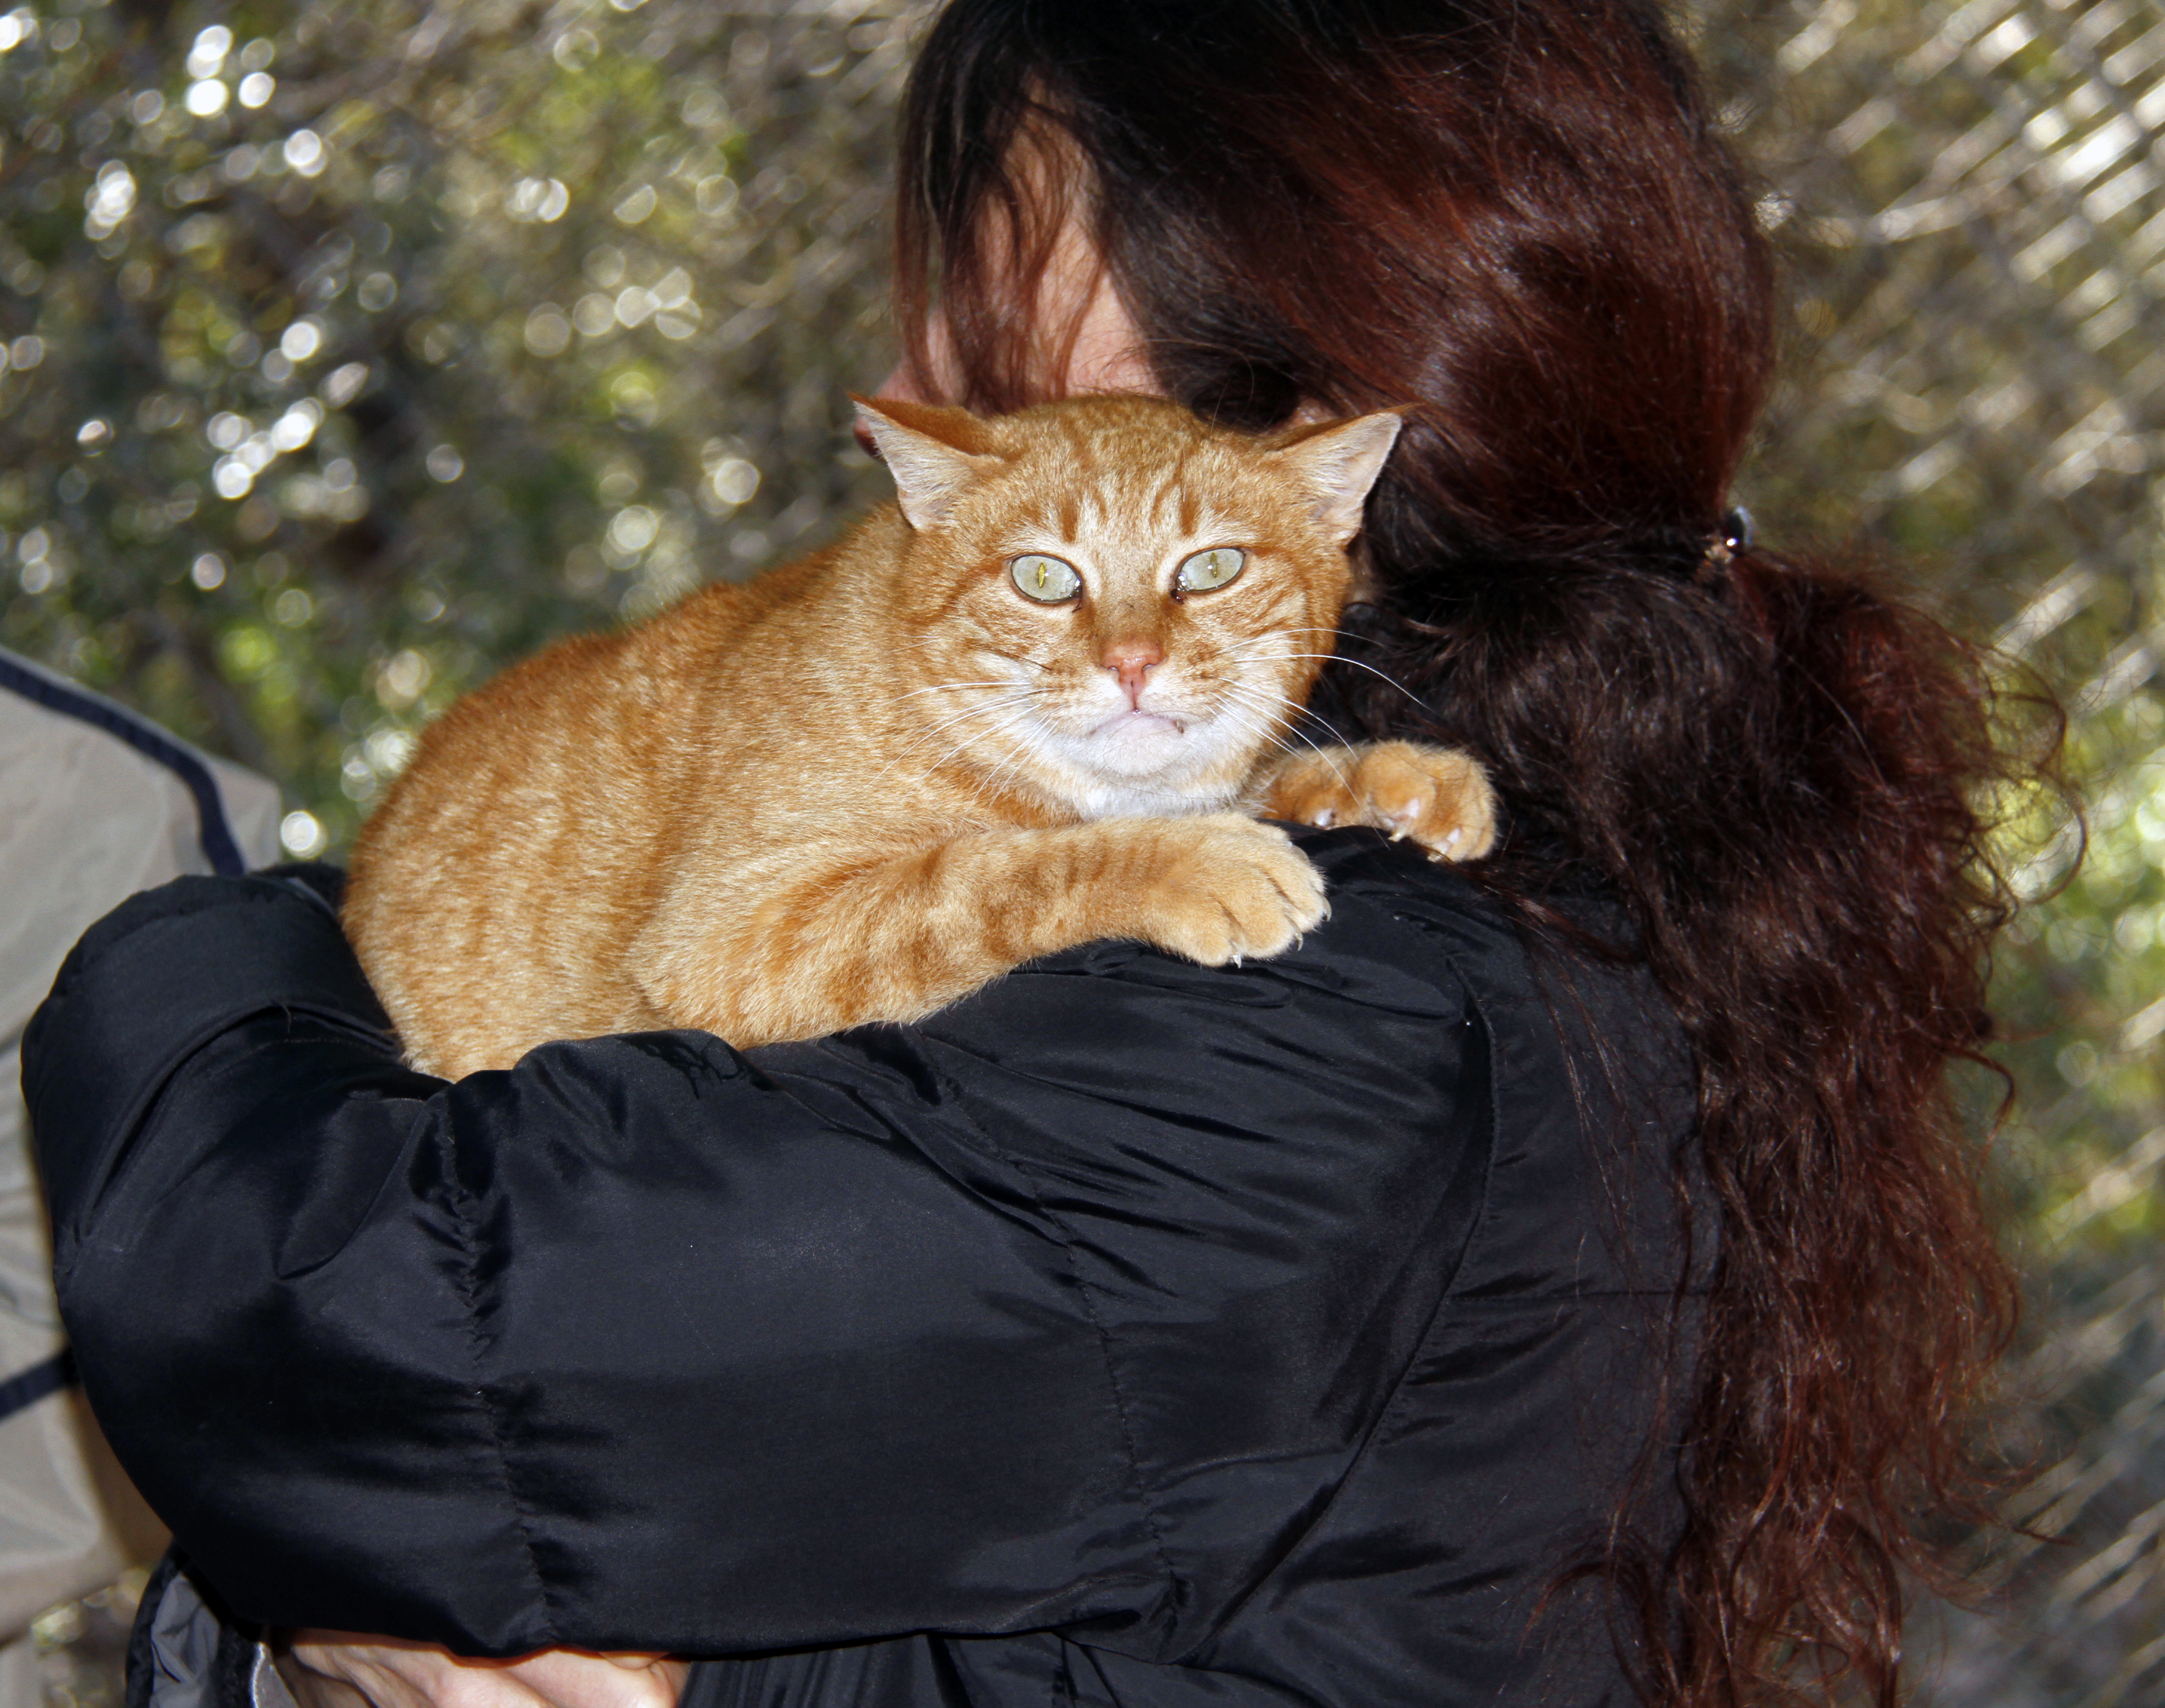
europe, kitten, cat, mammal, cats, shelter, nose, whiskers, vertebrate, refuge, chats, mditerrane, languedocroussillon, hrault, enclos, katzen, brissac, associationperle, tierheim, tierschutz, chatterie, protectionanimale, clins, masdulamalou, affections, maine coon, small to medium sized cats, cat like mammal